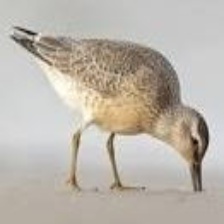
Species: RED KNOT
Scientific name: CALIDRIS CANUTUS
ImageNet parent category: red-backed_sandpiper